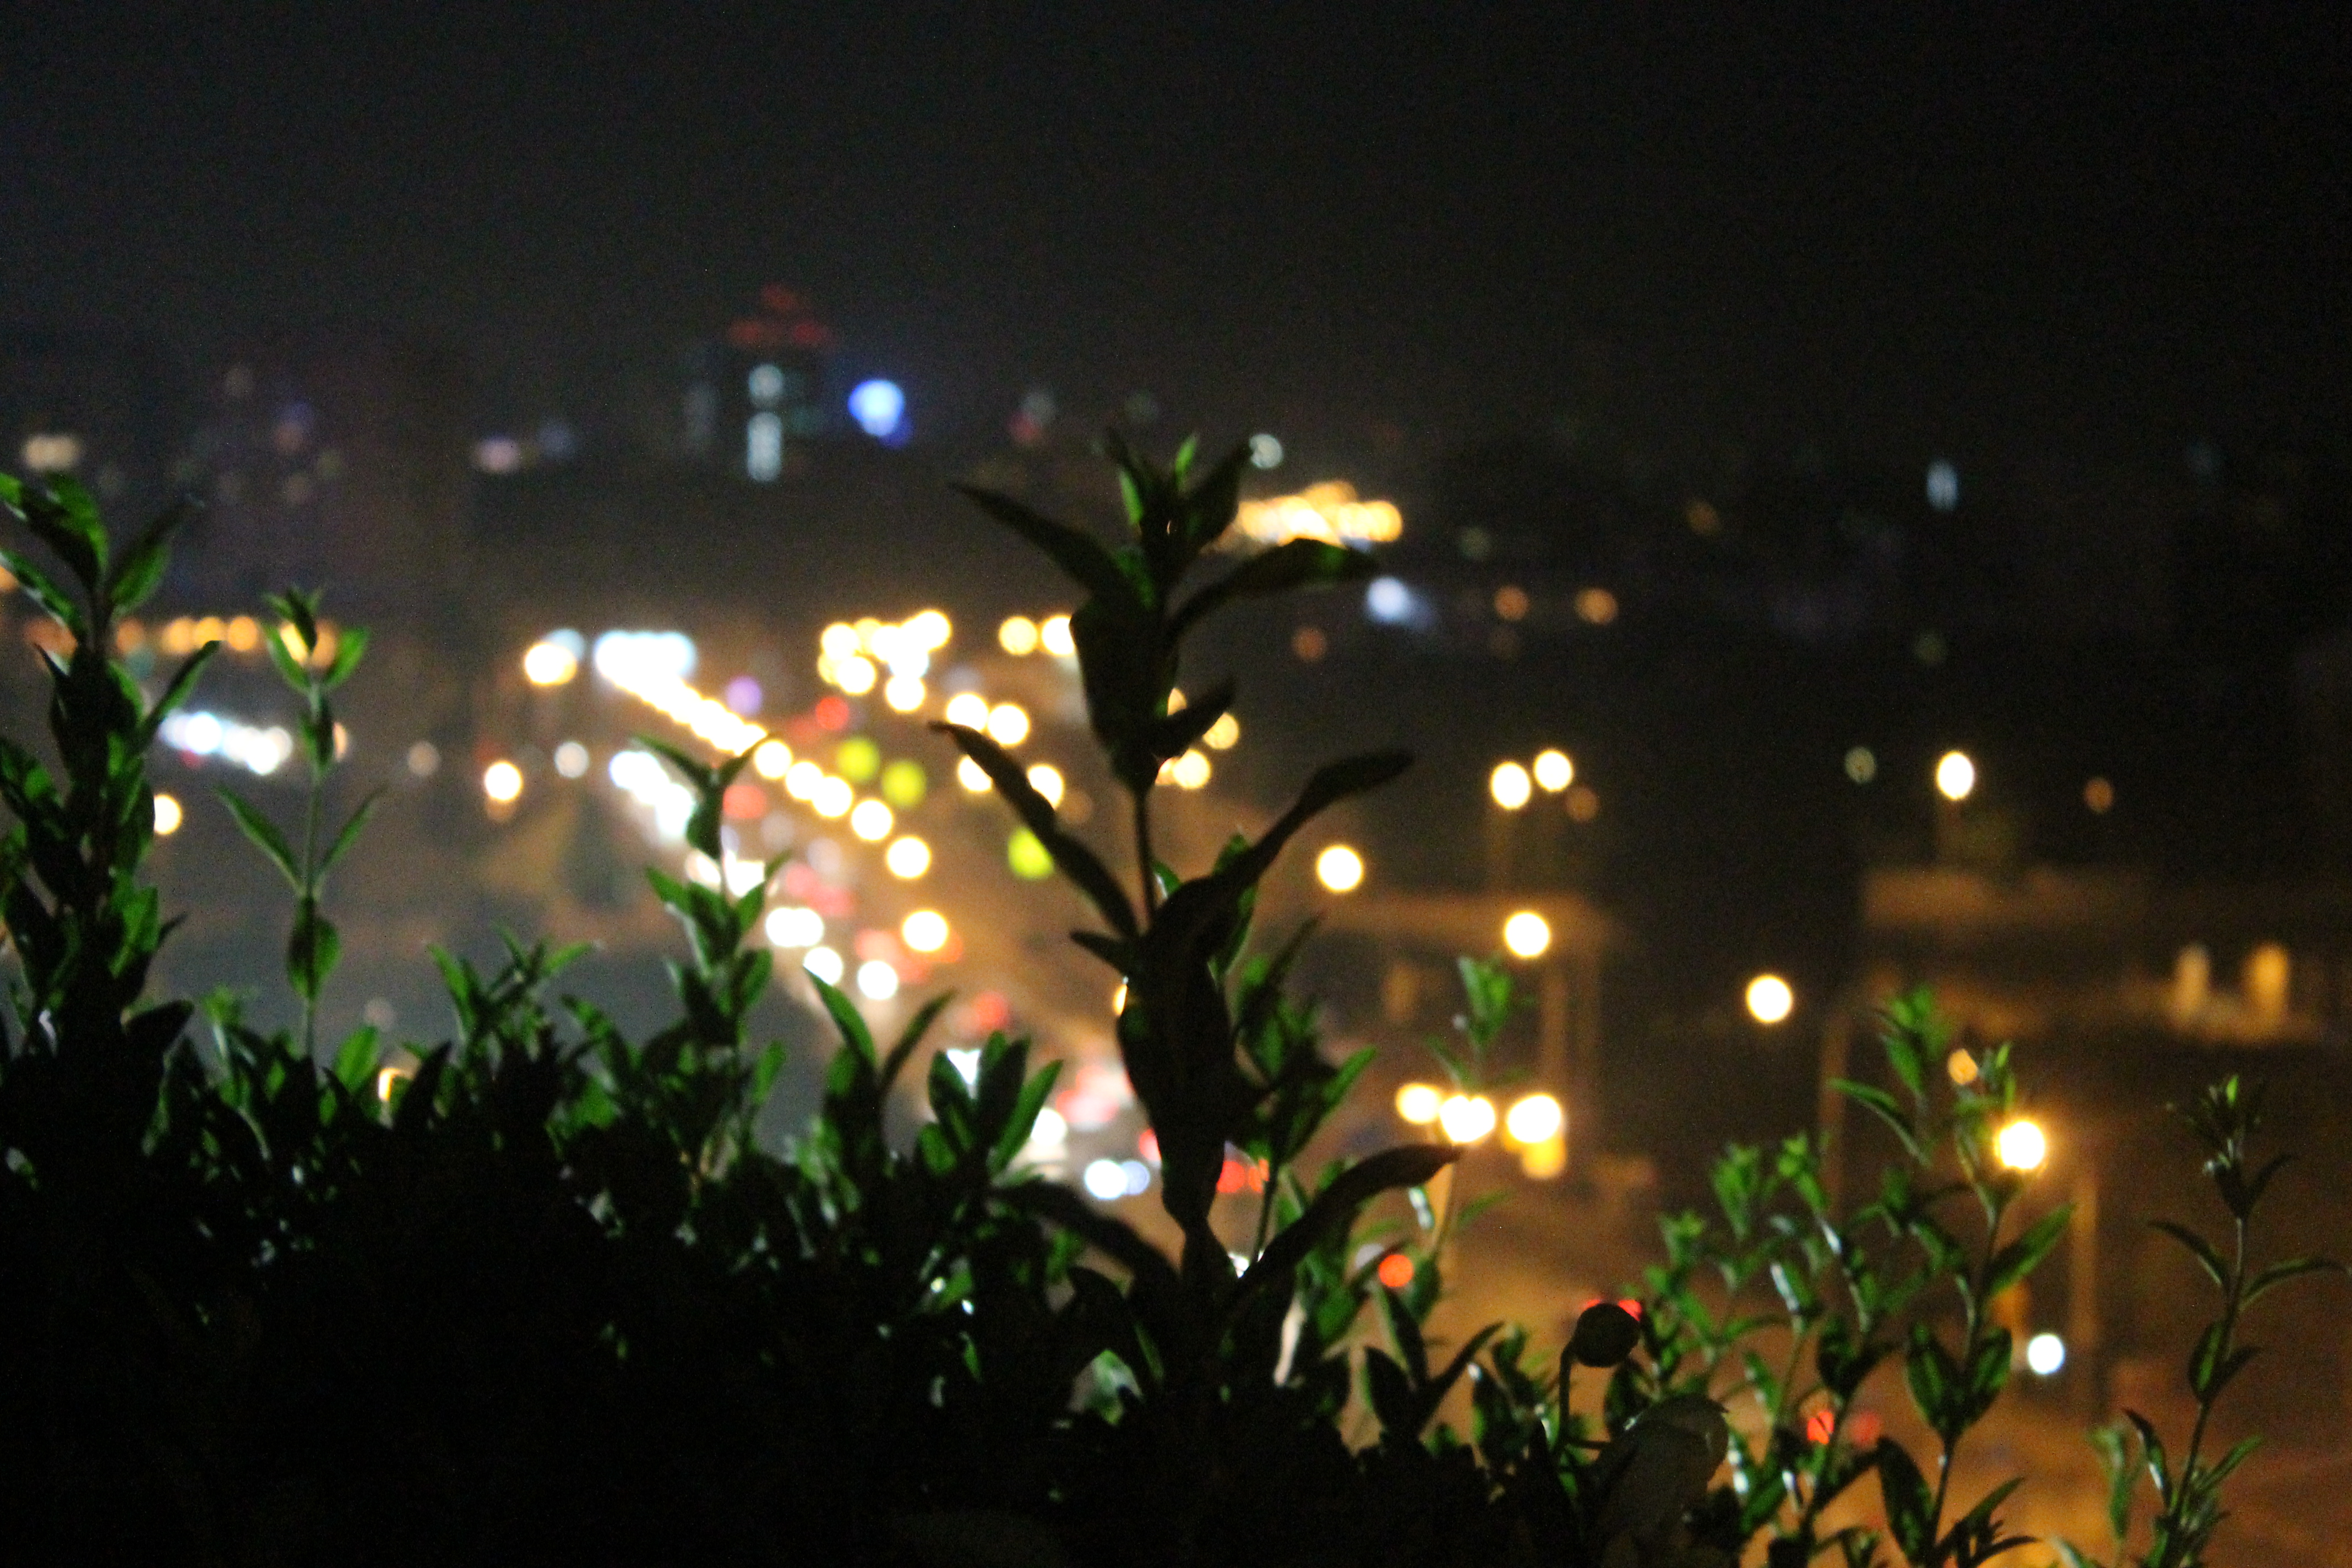
city night, night, leaf, light, lighting, darkness, sky, plant, tree, landscape lighting, evening, midnight